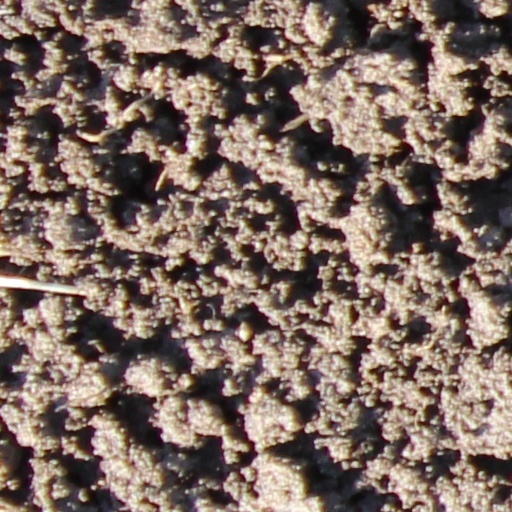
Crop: wheat